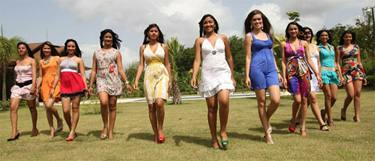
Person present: Yes